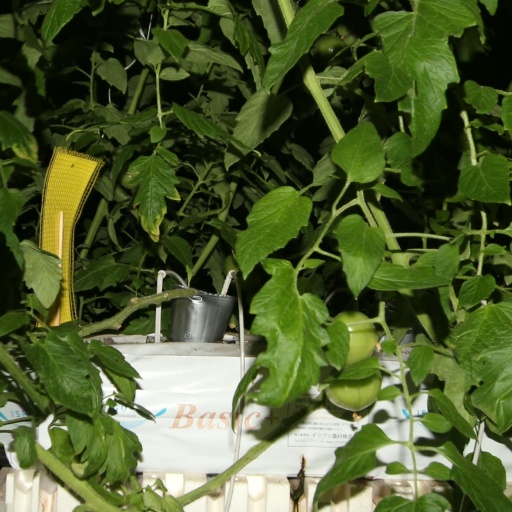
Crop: tomato